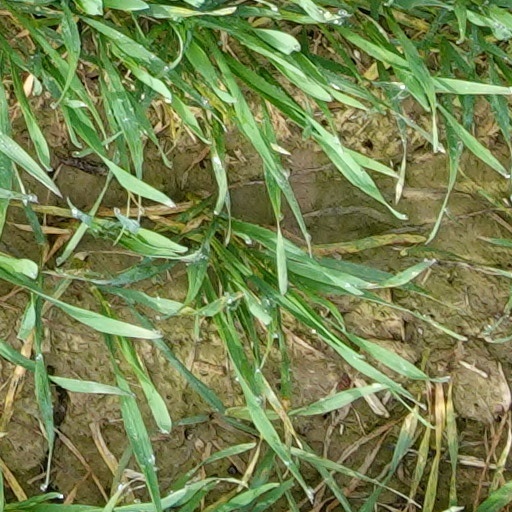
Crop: wheat